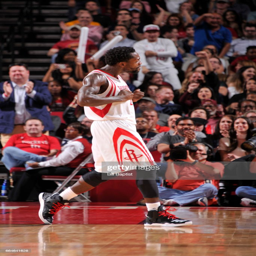
# reacts to a play during a game against sports team .